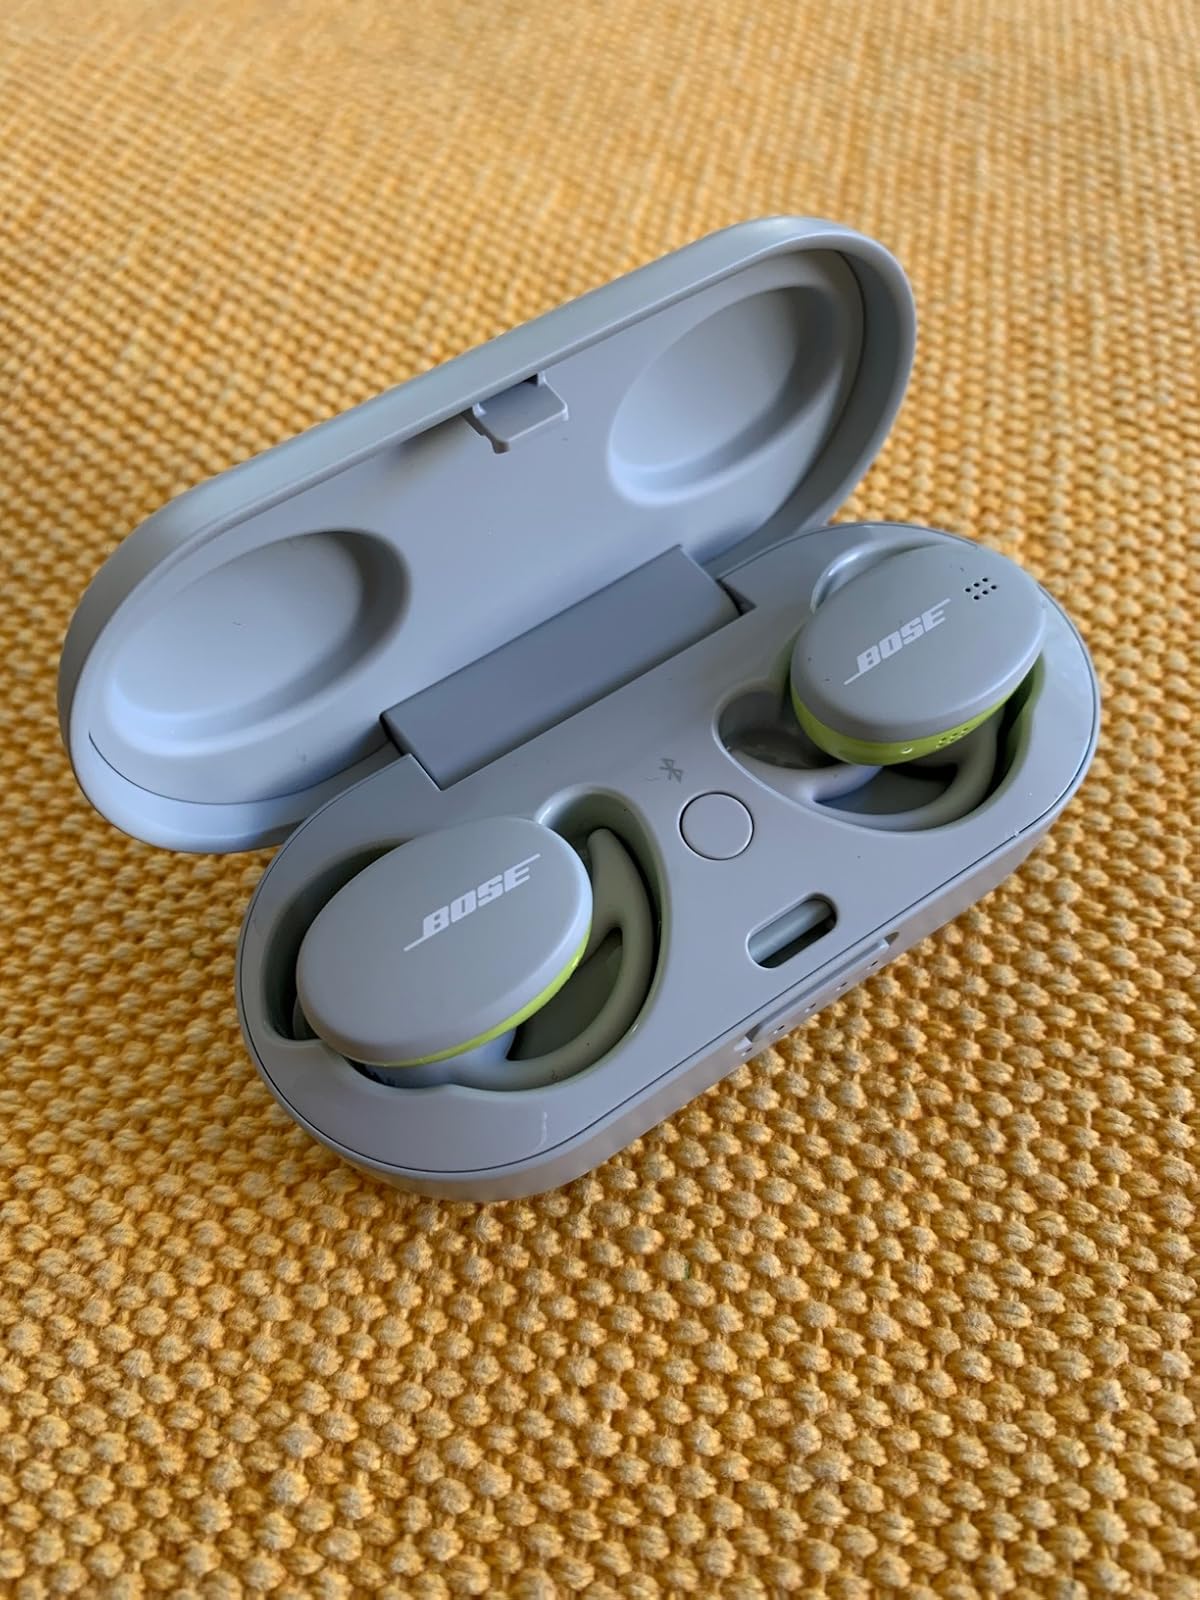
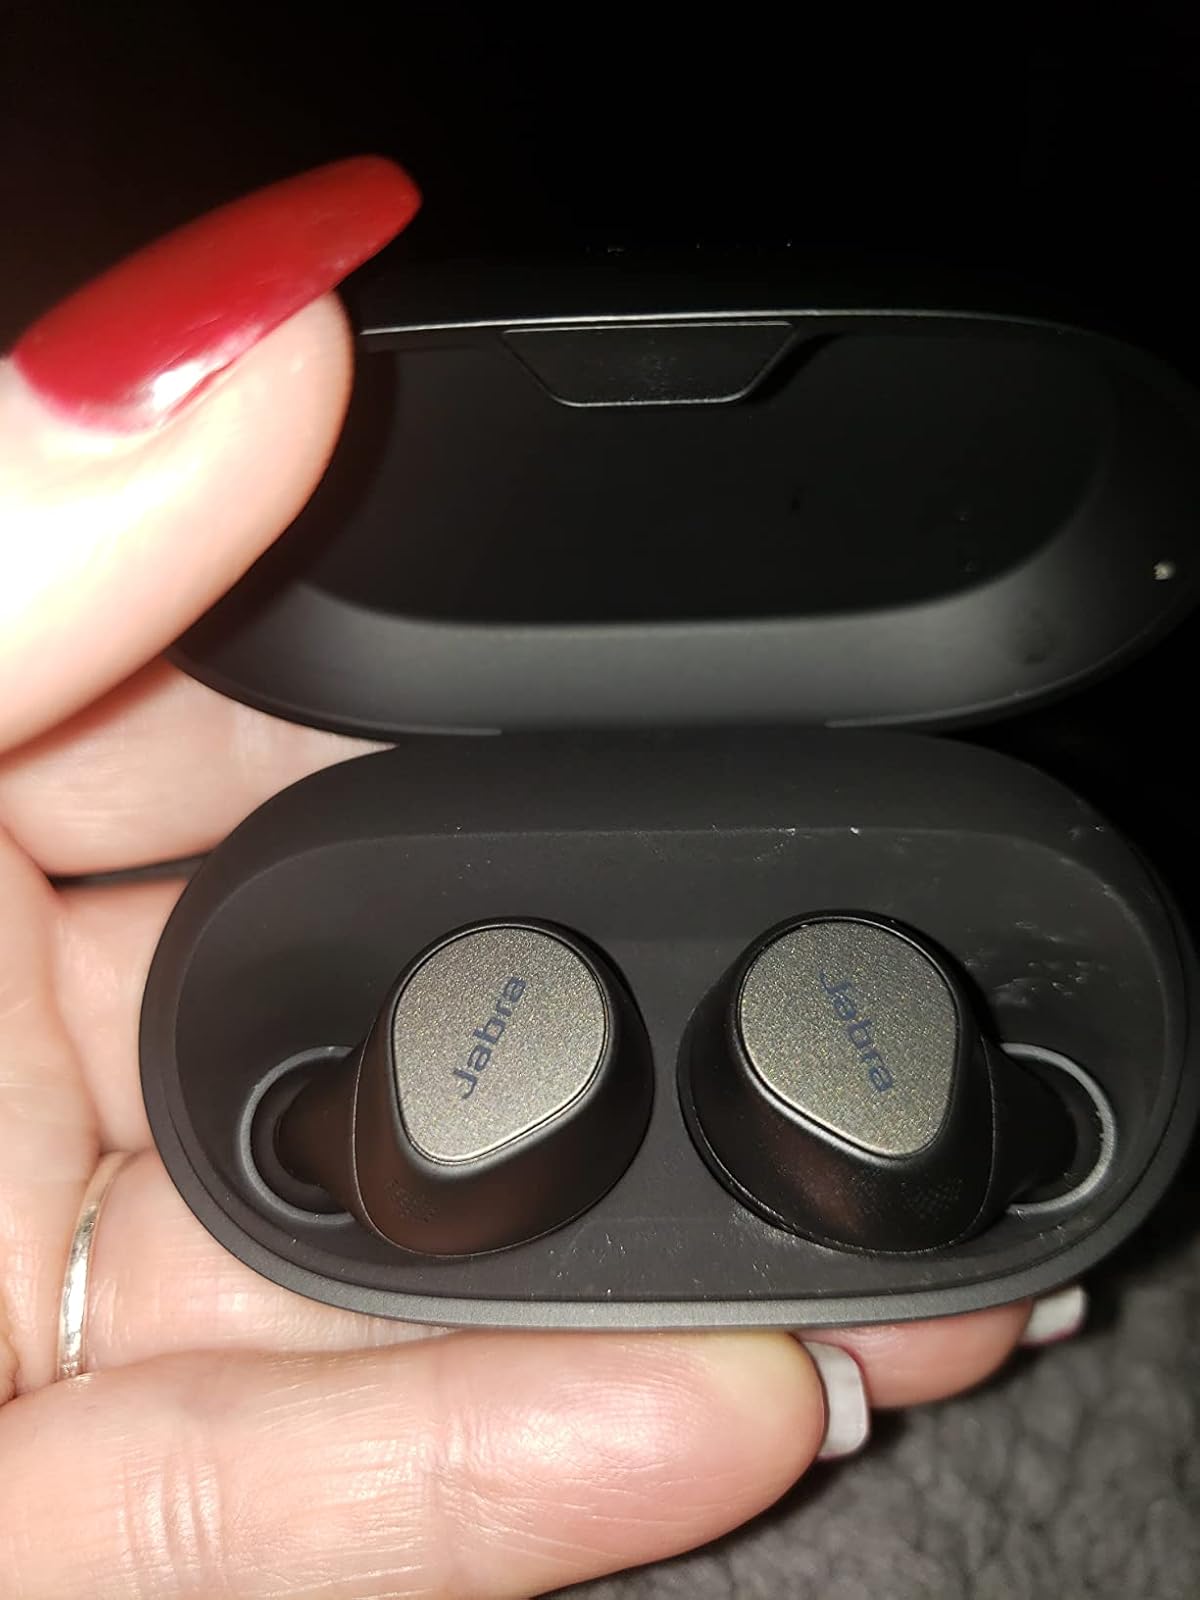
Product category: earbuds
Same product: no